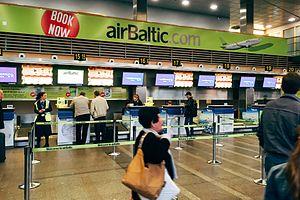
L'aéroport de Riga est un aéroport domestique et international desservant Riga, la plus grande ville des États baltes et capitale de la Lettonie, construite à l'entrée du golfe de Riga, où se jette la Daugava. Administrativement il se trouve sur le territoire de Mārupes novads, à 13 km du centre de la capitale. On y accède par la route régionale P133 qui relie l'aéroport avec la route A10.